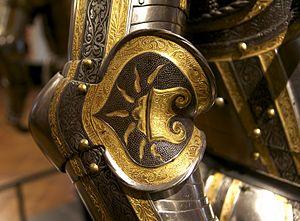
Cubitière d'une armure impériale, ornée du briquet héraldique, l'un des symboles de la Maison de Habsbourg (voir par exemple les colliers de l'Ordre de la Toison d'Or). Kunsthistorisches Museum, Collection des Armes et Armures, Neue Burg, palais de la Hofburg, Vienne, Autriche.
La cubitière est une des pièces constitutives de l'armure, dont le but est la protection du coude.